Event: Nepal Earthquake
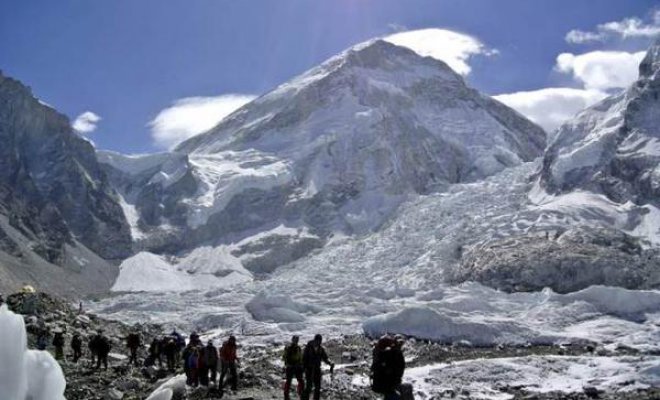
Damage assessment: no_damage